Gasimov brothers

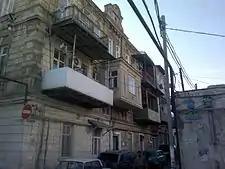
The house where the Gasimov brothers lived

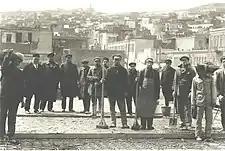
The construction of a tenement house for the Sadigov brothers. The second from left is Haji Gasimov

Gasimov brothers' father, Haji Mammad Ali Molla Gasim oghlu, owned a workshop for dyeing wool for carpets in Ordubad. The brothers came to work in Baku.